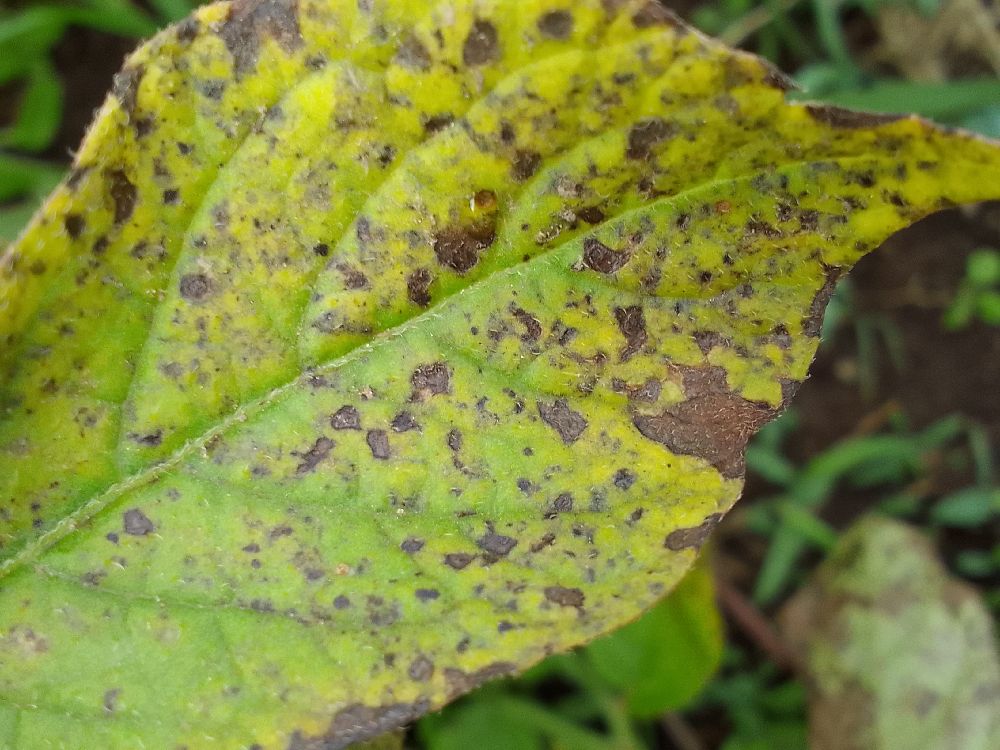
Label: Early blight